Lesbian Avengers

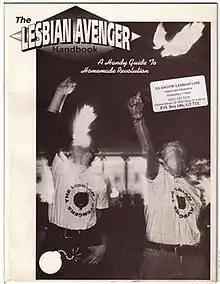
Cover of the Lesbian Avenger Handbook

The "" encouraged particular attention to the visual elements of the demonstration, stating that a demonstration “should let people know clearly and quickly who we are and why we are there.